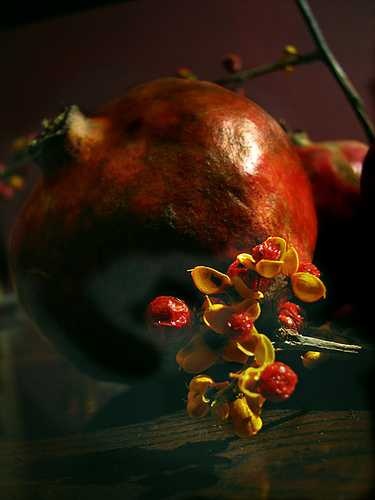
Label: Pomegranate